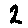
Label: 2